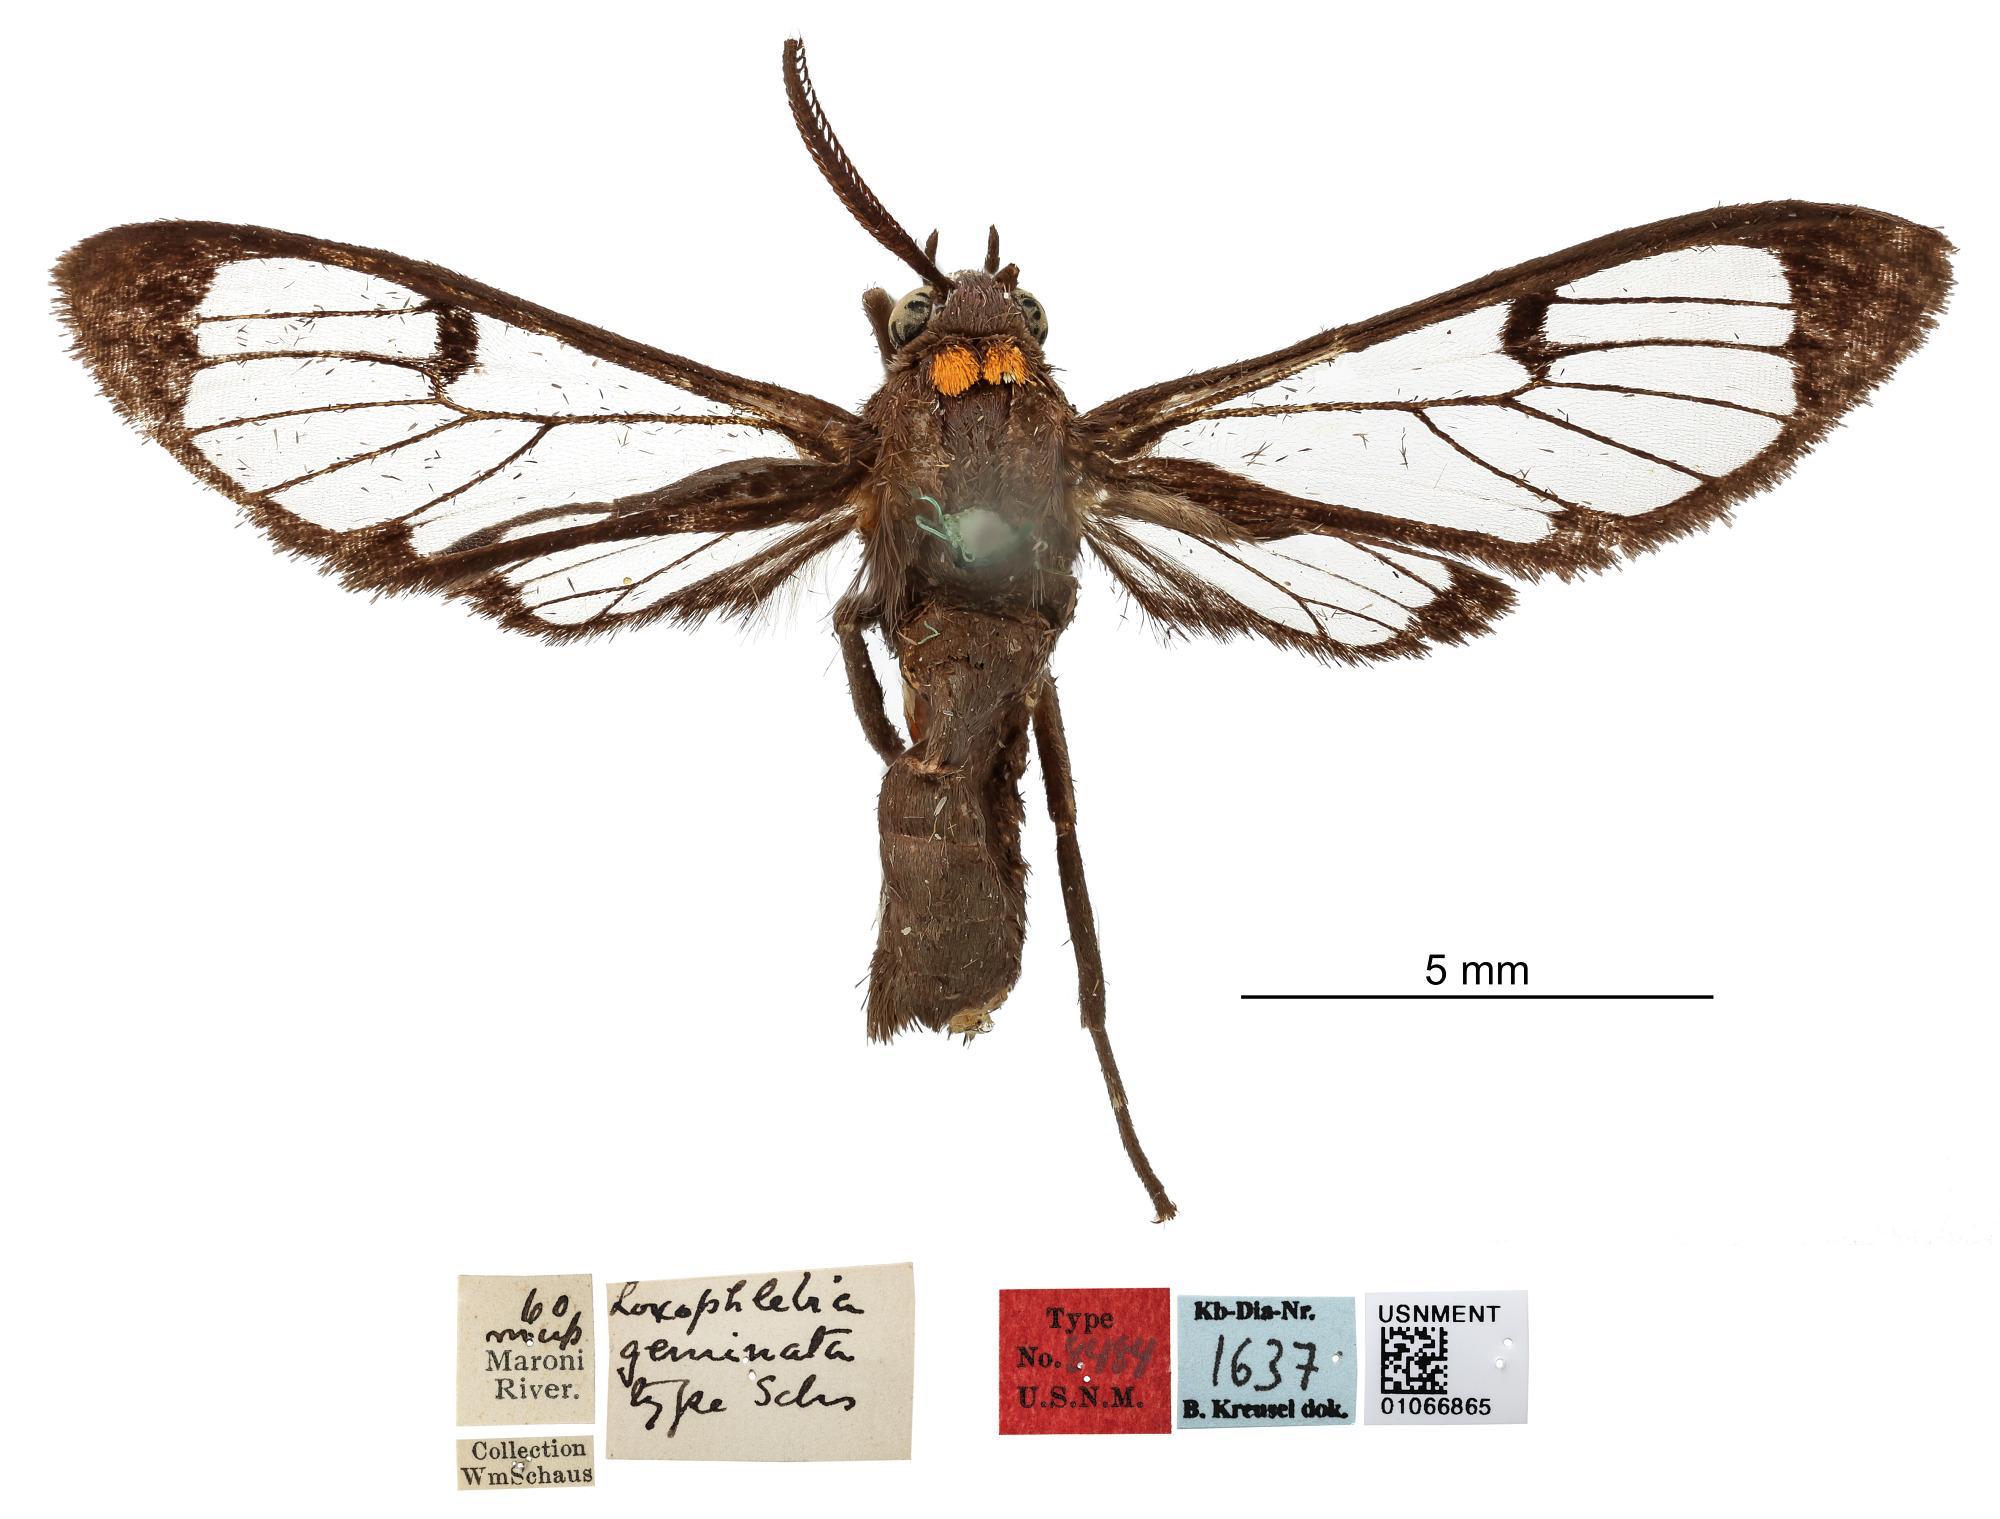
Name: Loxophlebia geminata
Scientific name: Loxophlebia geminata Schaus, 1905
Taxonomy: Animalia, Arthropoda, Insecta, Lepidoptera, Arctiidae
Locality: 60 mi. up Maroni River, St. Laurant du Maroni, French Guiana